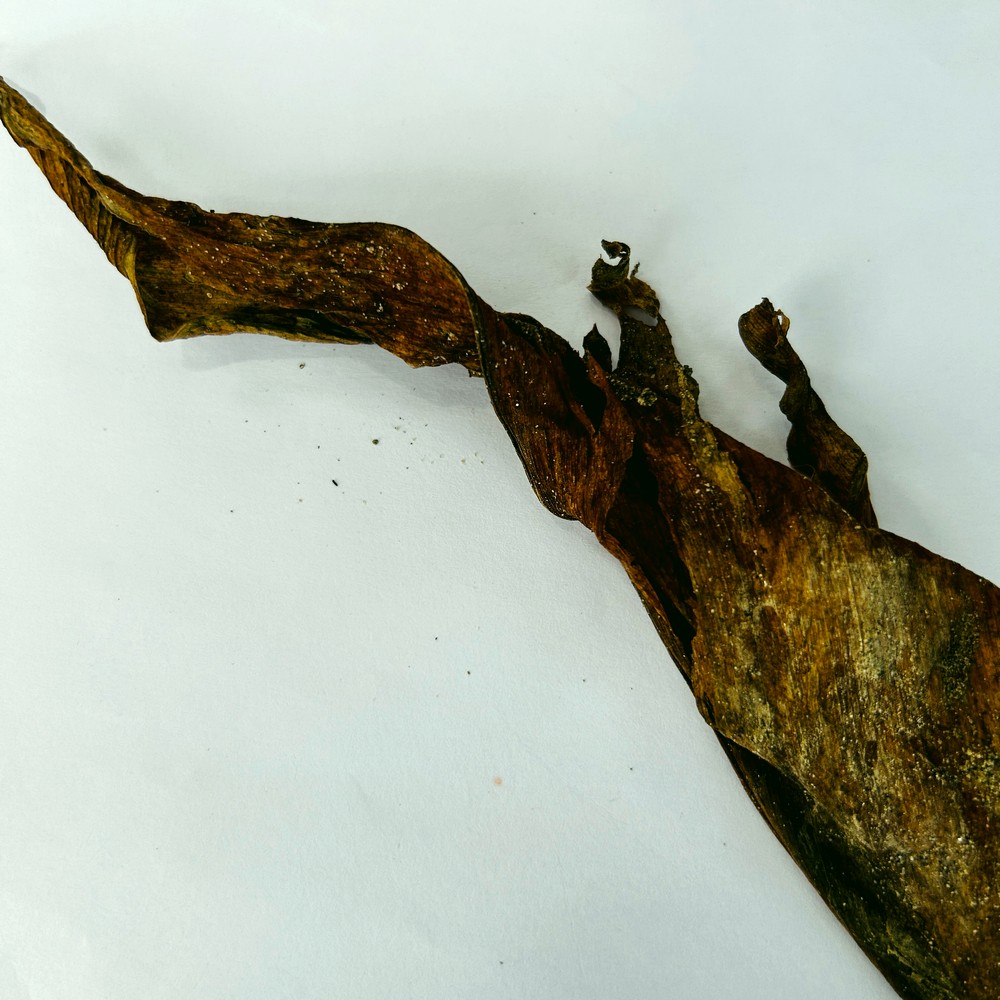
Label: Dry Leaf